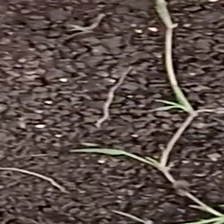
Weed species: Harali_(Cynodon_dactylon)